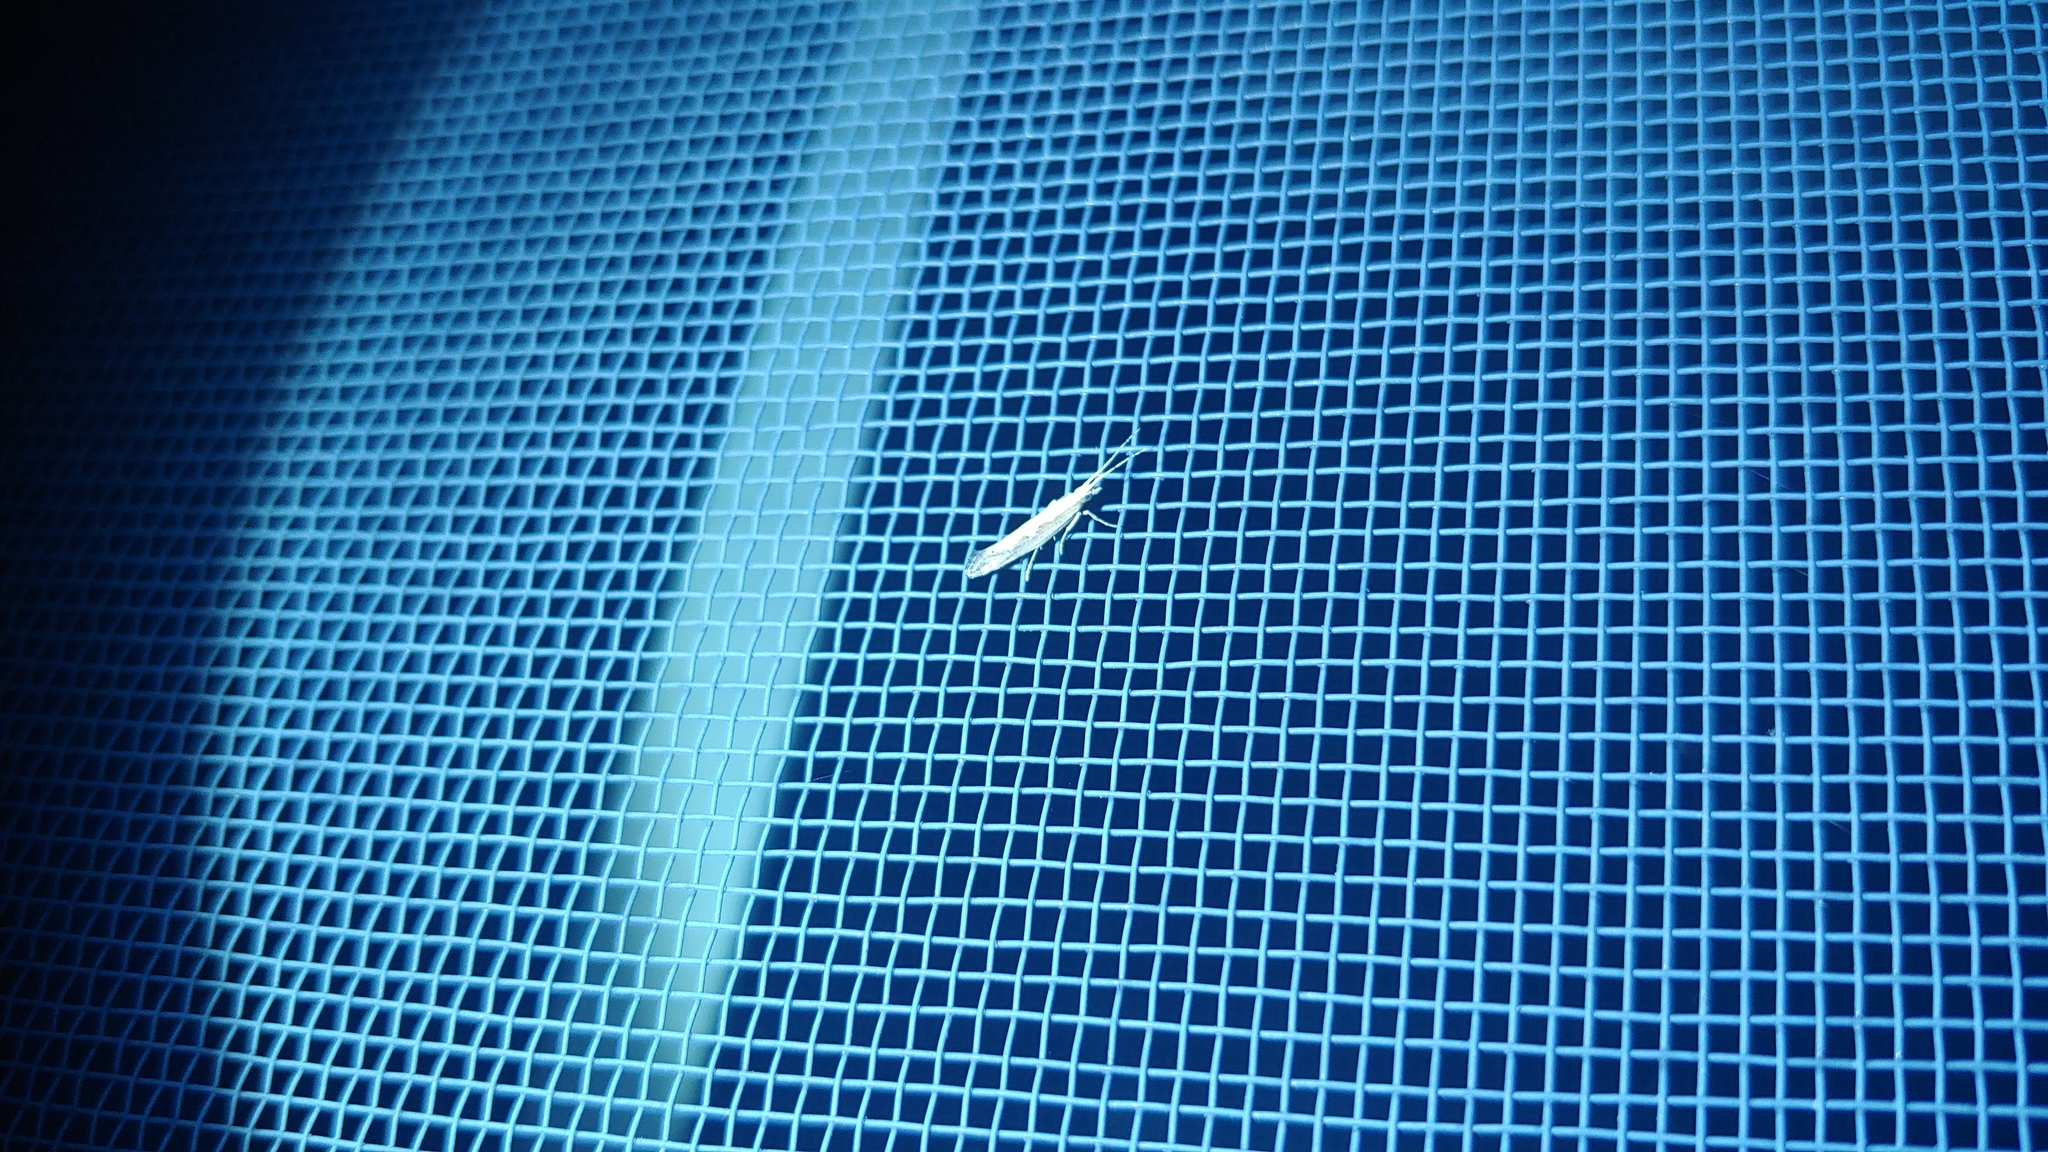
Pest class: diamondback_moth